Subang Jaya

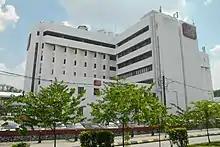
Subang Jaya Medical Centre in SS12

Healthcare in Subang Jaya is provided by two private hospitals. They are Sime Darby Medical Centre Subang Jaya, (formerly known as Subang Jaya Medical Centre (SJMC)) in SS12 along with Sunway Medical Centre in Bandar Sunway.